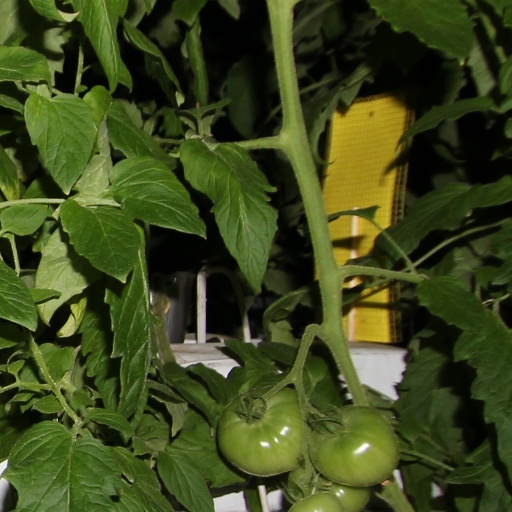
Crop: tomato